Wilhelm Scholkmann

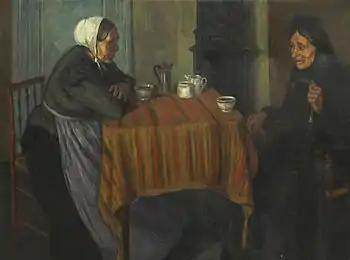
Two Women Having Afternoon Coffee

He died at the poorhouse in Worpswede, during the final stages of World War II. The exact date is unknown.